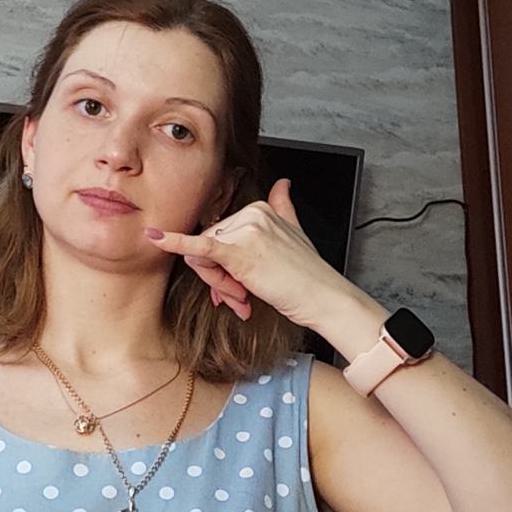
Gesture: call